Counter-IED equipment

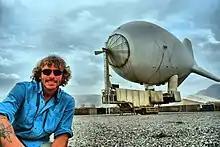
"Fletch" Lockheed Martin's Field Engineers

The first PTDS was deployed by the US Army in 2004 and 37 PTDS units were acquired by 2010. Lockheed Martin delivered the final PTDS to the US Army in May 2012, bringing the total number of systems procured by the US Army to 66. Later systems were developed and used in the return to Iraq in 2015. The contract was eventually lost to another bidder and the program declined in useful status up to the complete removal from Afghanistan and Iraqi draw down.